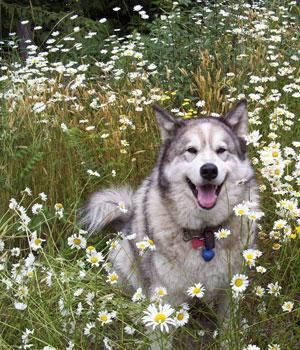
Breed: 1324-n000004-malamute